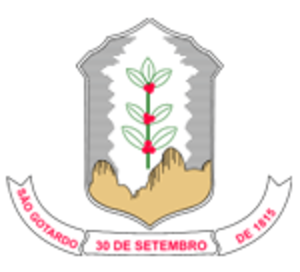
São Gotardo est une municipalité brésilienne de l'État du Minas Gerais et la microrégion de Patos de Minas.